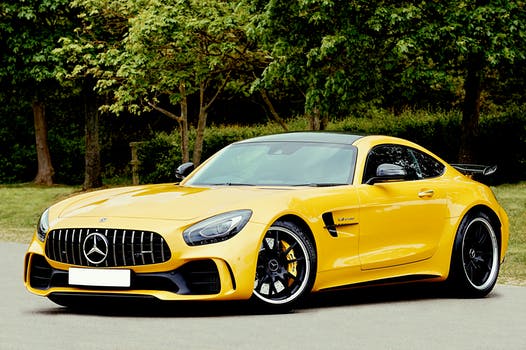
Label: No Watermark